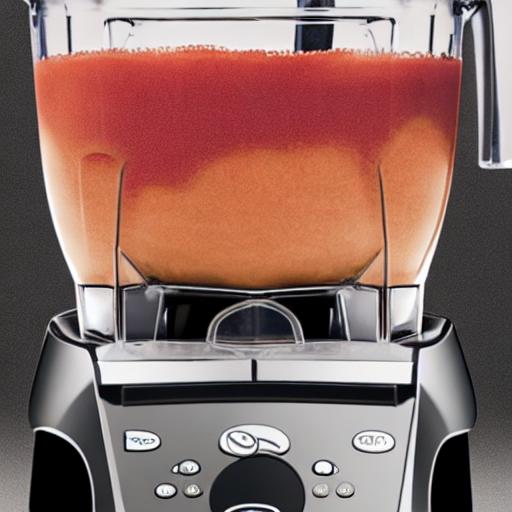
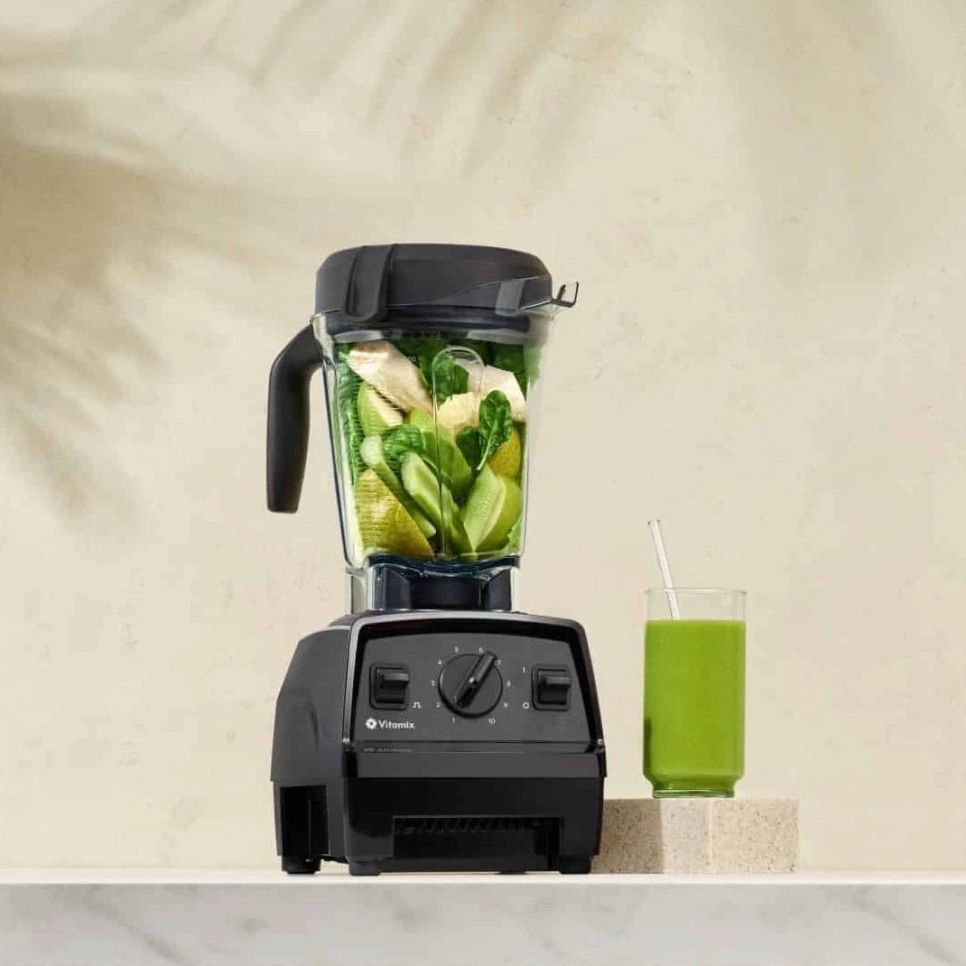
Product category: items_blender
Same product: no